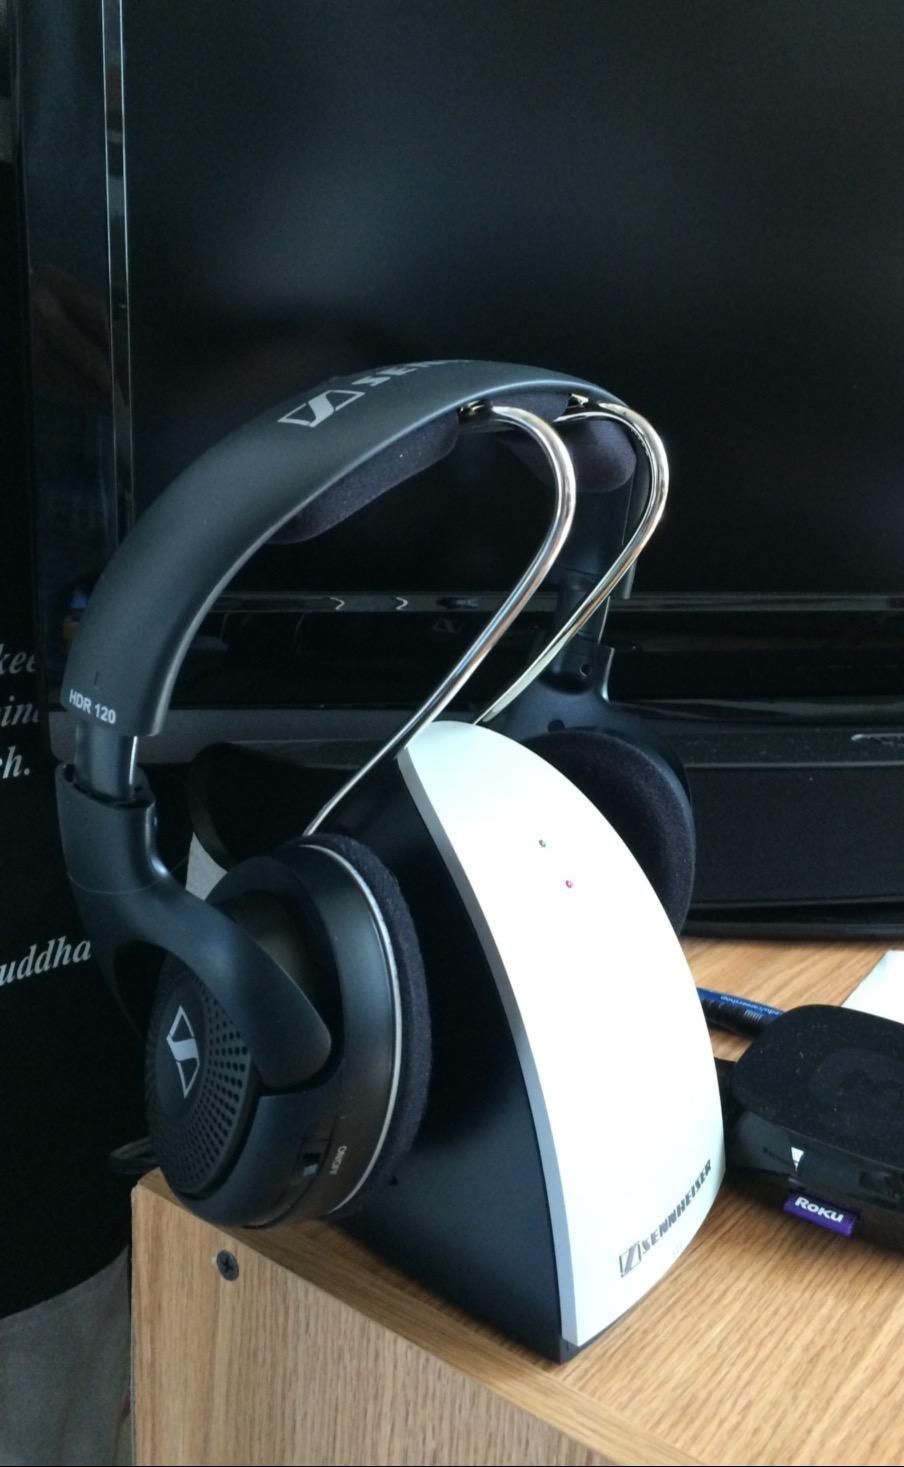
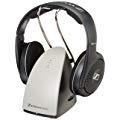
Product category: headphones
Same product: yes